Pholiota adiposa

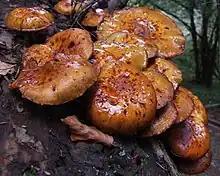
Photo showing slimy appearance of cap.

"P. adiposa" has been documented in North America, Europe, and Asia. It can grow parasitically on live stems of trees, or as a saprotroph on dead wood. Substrates can be various beech species, poplar, and willow trees. Fruitification occurs between August and November, most commonly between September and October. "P. adiposa" grows above ground, as opposed to fungi which prefer buried wood. It can grow in temperature ranges between 10-30 °C, with an optimal temperature of 25 °C. Mycelial growth is severely suppressed below 5 °C or above 35 °C. In growth media. "P. adiposa" can grow in a pH of 5-9, growing the best at a pH of 6.